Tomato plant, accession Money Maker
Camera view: vertical (180 deg); turntable rotation: 120 degrees
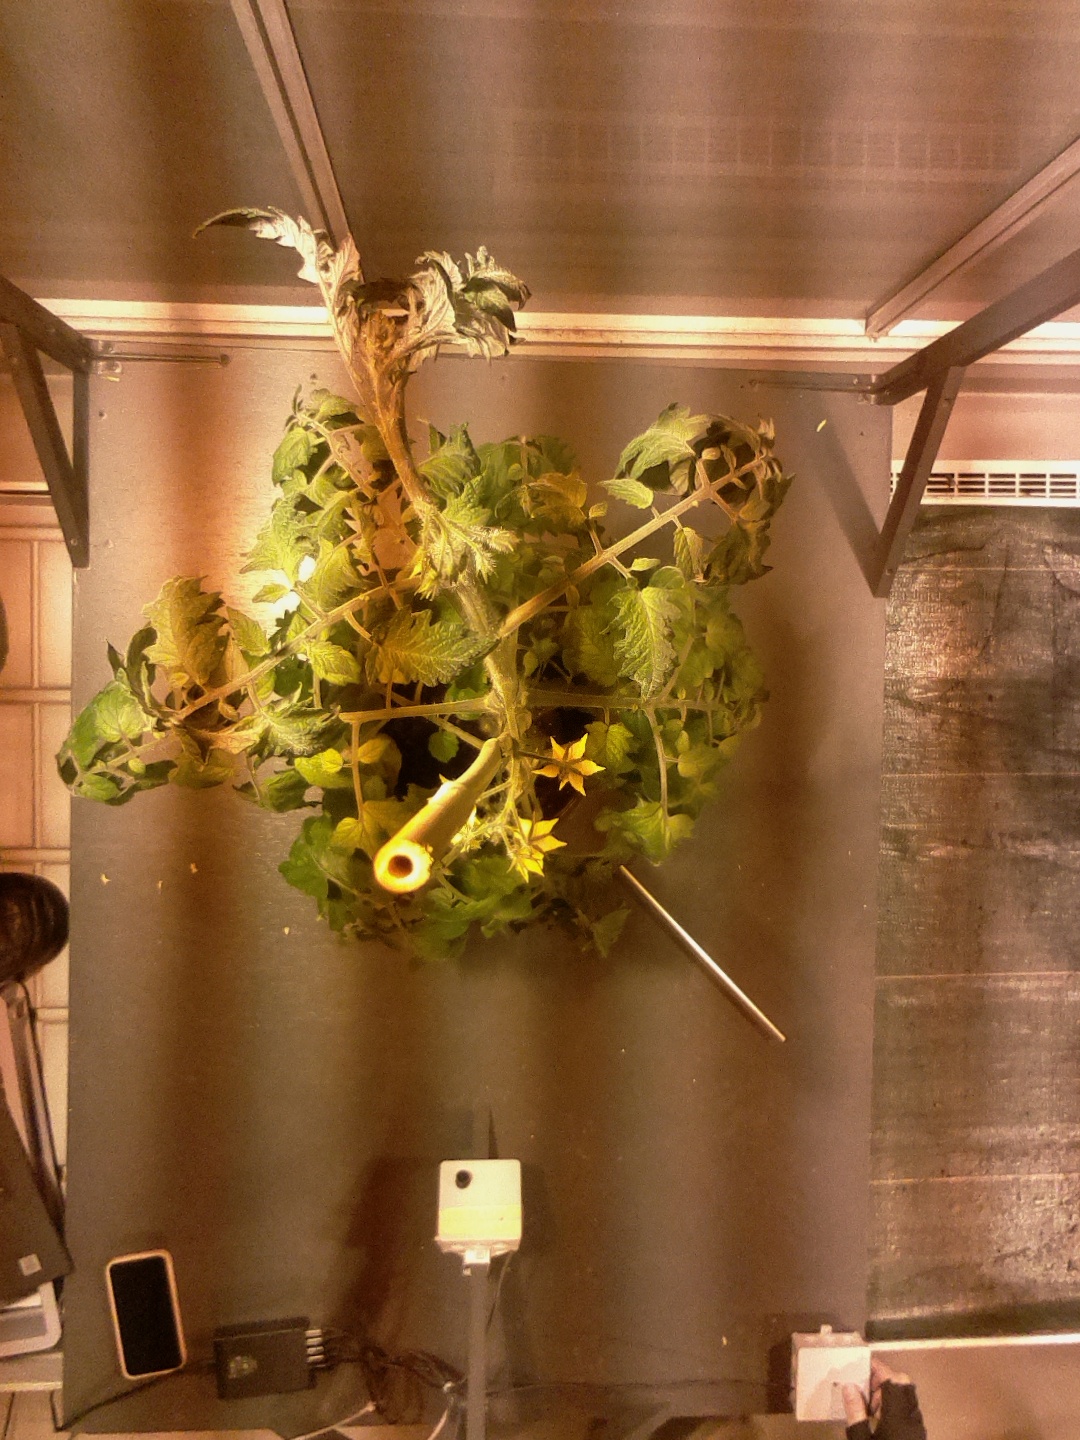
BBCH growth stage 69: End of flowering, 90%-100% of flowers open, more petals falling